Neighbourhood shopping centres in Montreal

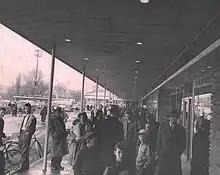

Dorval Gardens was originally built as a large L-shaped strip mall which opened in 1954 with 35 stores. Anchor stores in 1954 were Morgan's department store and Steinberg's supermarket. Steinberg's and most of the original 35 tenants opened on April 7, 1954. A minority of tenants opened at slightly later dates including Morgan's which inaugurated on April 29, 1954. At 57, 000 square feet of floor space, it was the largest of the three suburban Morgan's locations until it was surpassed by a new store at Lawrence Plaza in North York.